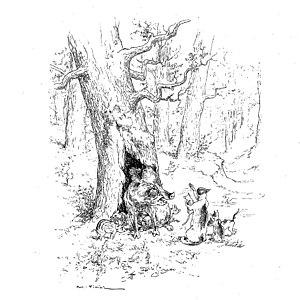
L'Aigle, la Laie et la Chatte est la sixième fable du livre III de La Fontaine situé dans le premier recueil des Fables de La Fontaine, édité pour la première fois en 1668.